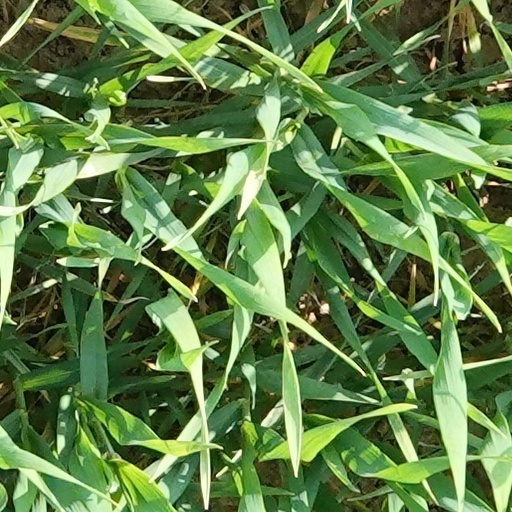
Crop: wheat